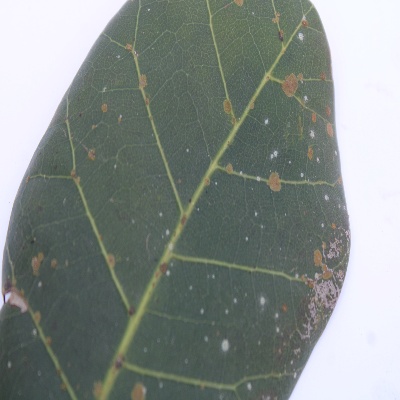
Crop: Cashew
Condition: red rust